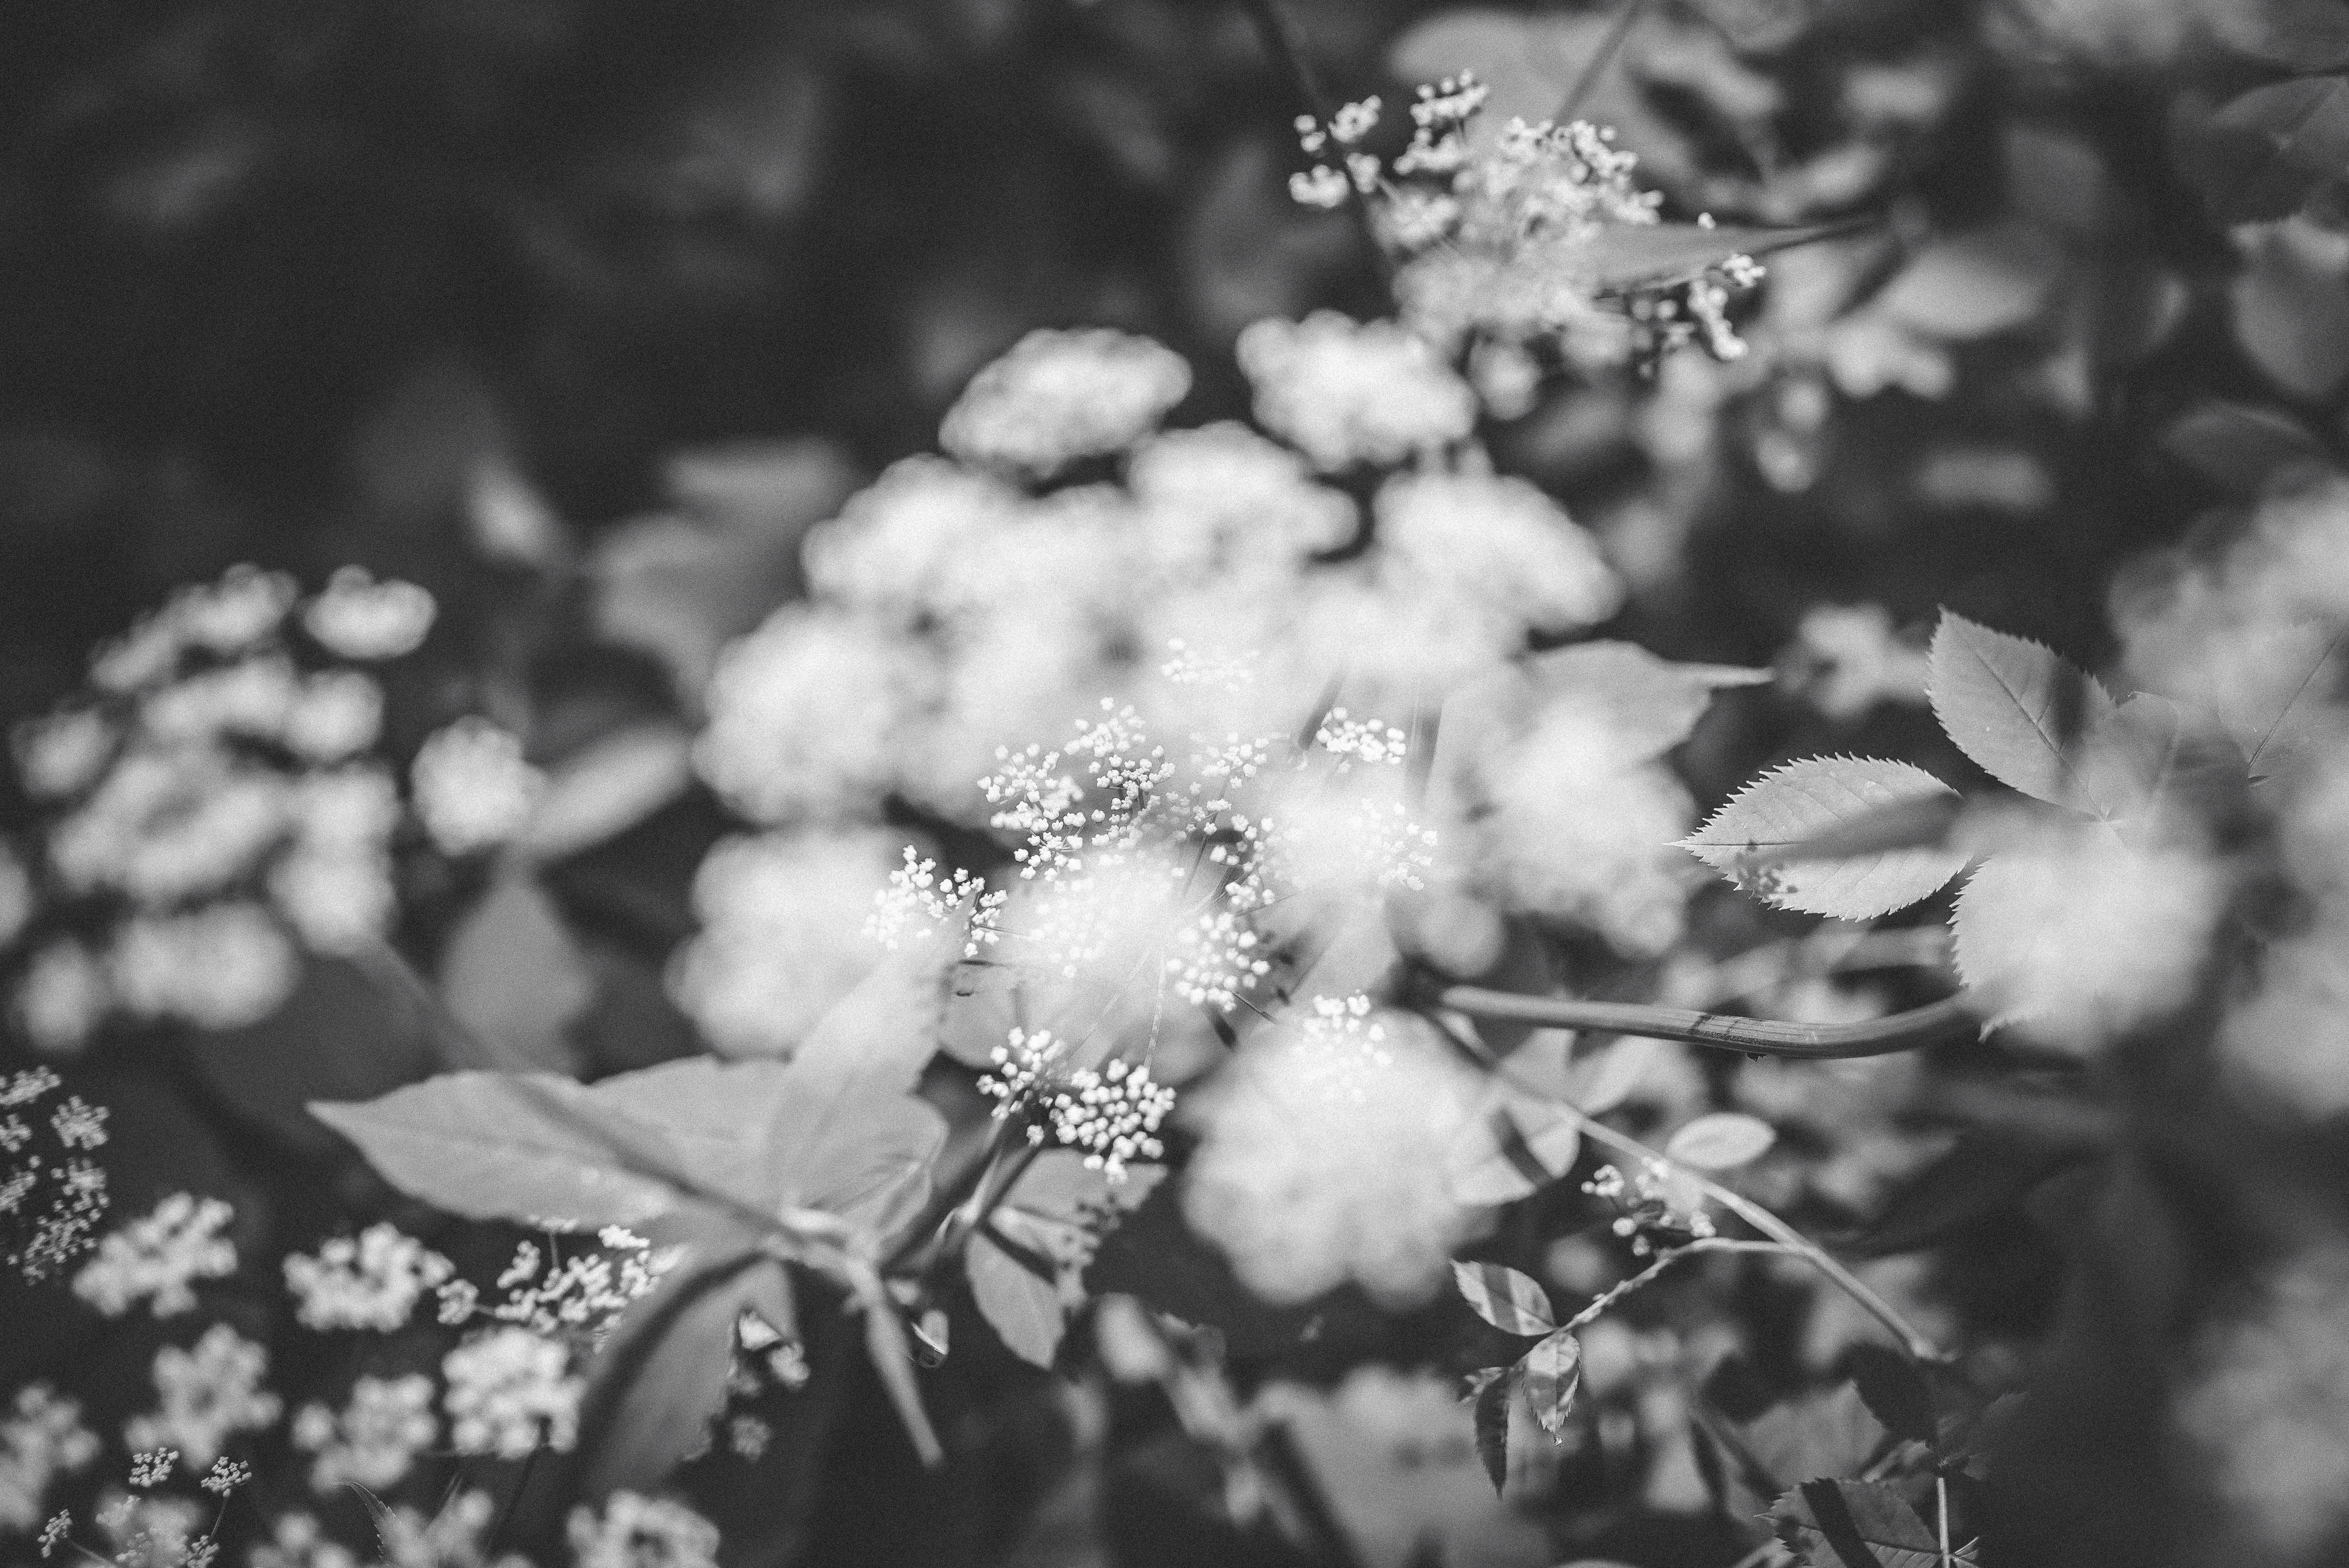
tree, nature, branch, blossom, winter, black and white, plant, white, photography, sunlight, leaf, flower, frost, autumn, botany, black, monochrome, flora, season, close up, macro photography, monochrome photography, woody plant